2022 Laguna local elections

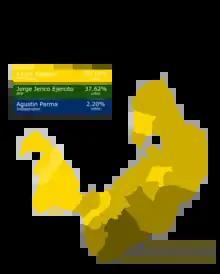
Results per city and municipality according to ER returns.

Incumbent Vice Governor Katherine Agapay sought a third and final term. Her main opponent was actor Jerico Ejercito, the son of former Governor ER Ejercito.